Jefferson Davis Park

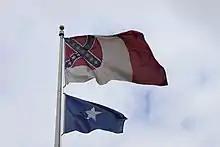
3rd Flag of the Confederacy and the Bonnie Blue Flag at the park, 2018

In 1998, a city of Vancouver official quietly removed the marker of the Jefferson Davis Highway, from near Covington House at the north end of Main Street and had it placed in a cemetery shed, in an action that four years later became controversial. The marker was subsequently moved twice, and eventually was placed in Jefferson Davis Park with the intention, on the part of the Park owners, of giving the marker a permanent home. One of those moves included an installation at the Clark County Historical Museum in 2002. Also in 2002, a petition for its inclusion on the county's historical register was approved. The petition was then re-approved by the commission in 2007, when it moved to its current site. A decision was made by the preservation commission on October 3, 2017, to remove the marker from the historical register.